Evolution of the horse

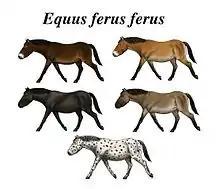
Reconstruction of possible ancestral coat colors.

The genus "Equus", which includes all extant equines, is believed to have evolved from "Dinohippus", via the intermediate form "Plesippus". One of the oldest species is "Equus simplicidens", described as zebra-like with a donkey-shaped head. The oldest fossil to date is ~3.5 million years old, discovered in Idaho. The genus appears to have spread quickly into the Old World, with the similarly aged "Equus livenzovensis" documented from western Europe and Russia.